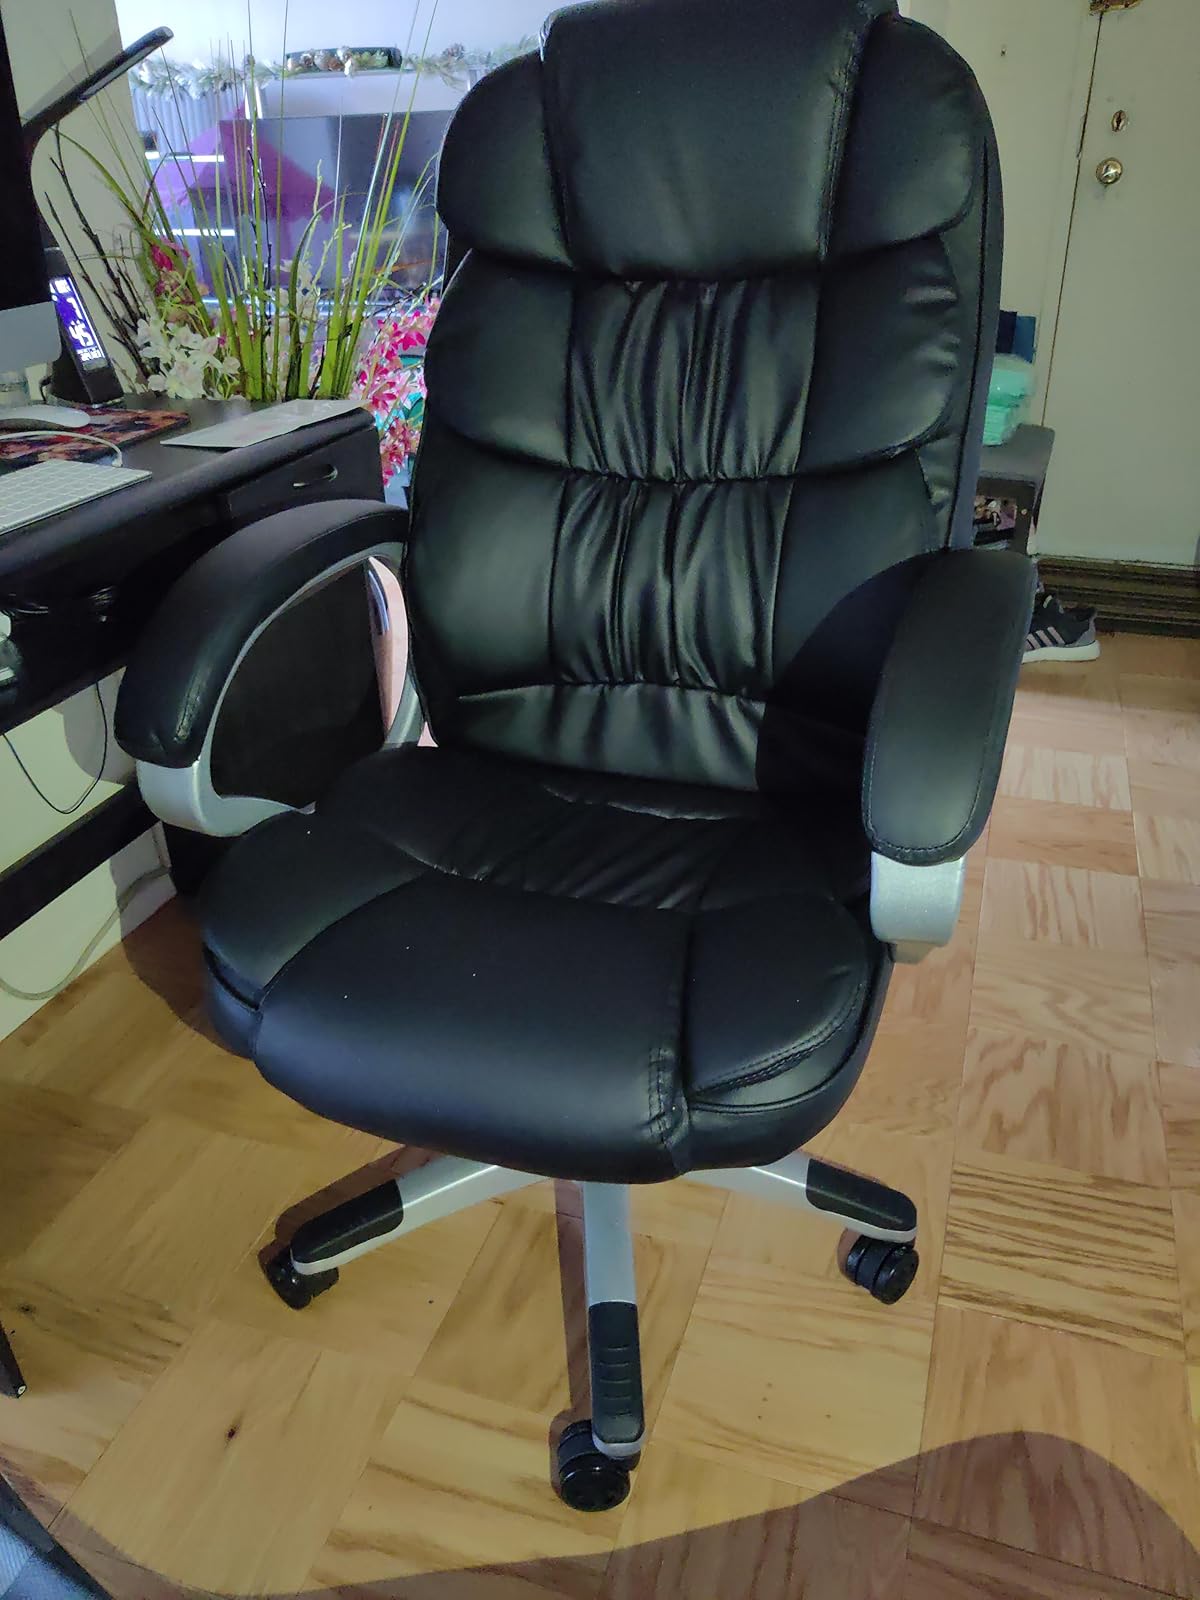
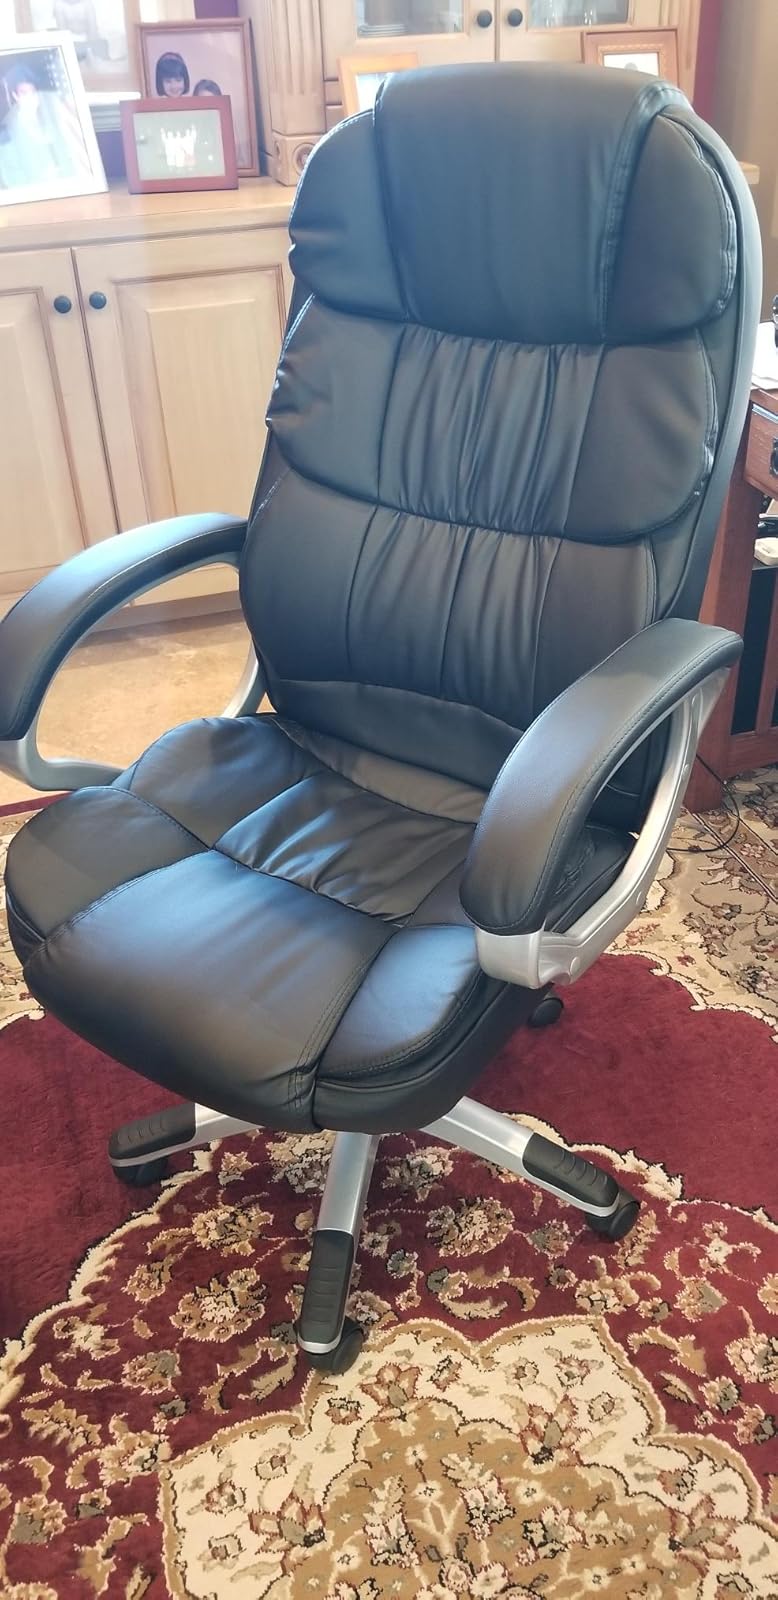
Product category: items_chair
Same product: yes